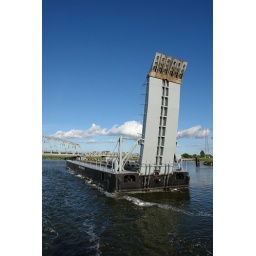
Because of the big traffic in summer there is a additional ponton bridge for cars coming from Zingst.